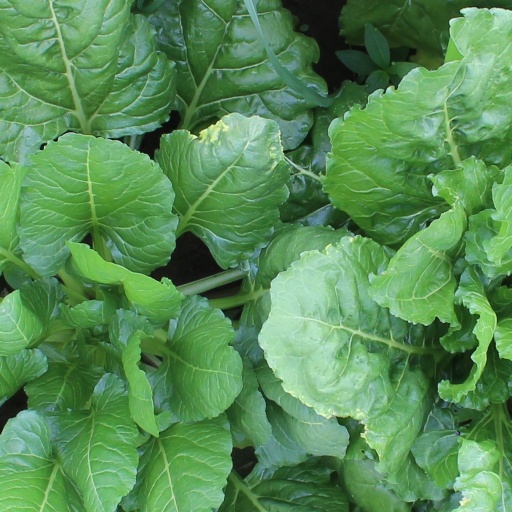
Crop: sugar beet